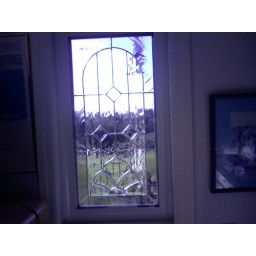
Leaded Glass window in master bedroom